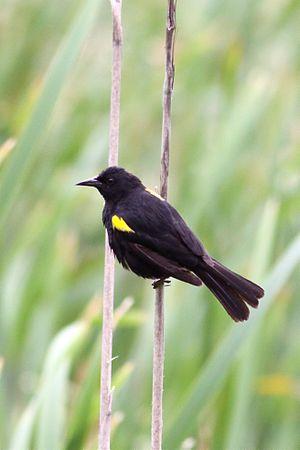
La province de San Juan est une province de l'Argentine située à l'ouest du pays. Elle est limitée au nord par la province de La Rioja, au sud-est par la province de San Luis, au sud par la province de Mendoza et à l'ouest par la cordillère des Andes, qui la sépare du Chili.
Ceci est une liste des oiseaux endémiques ou quasi-endémiques d'Argentine.
La province de Neuquén est une province d'Argentine, qui se trouve à l'extrémité nord-ouest de la Patagonie argentine. Avec une superficie de 94 378 km², elle est la plus petite province des régions australes du pays. Sa géographie s'abîme sur l'imposante Cordillère des Andes.